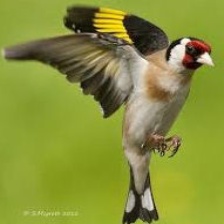
Species: EUROPEAN GOLDFINCH
Scientific name: CARDUELIS CARDUELIS
ImageNet parent category: goldfinch